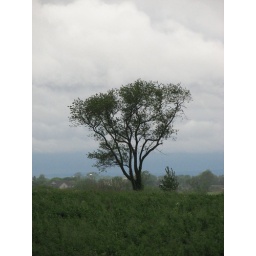
Just loved this tree out on its own in the field. A gray day but still worth taking.